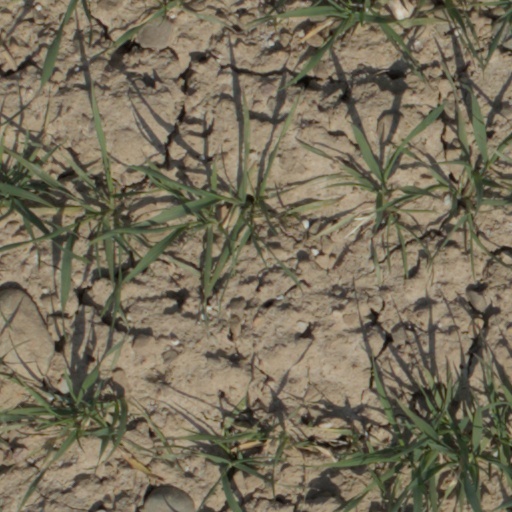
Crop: wheat